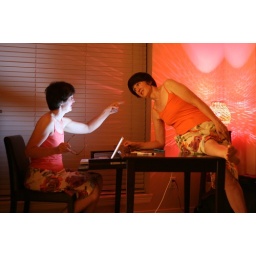
only light is the laptop display and a 20w red bulb in the basket lamp...